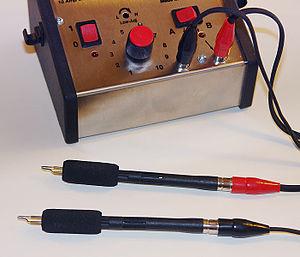
La pyrogravure, tout comme la sculpture, consiste à dessiner sur un objet en creusant sa surface. Ce système de gravure n'est pas destiné à transposer le résultat sur un autre support par encrage, mais à dessiner par une brûlure qui changera la couleur du support et le creusera. Comme pour la gravure, il désigne également la technique et le résultat obtenu.